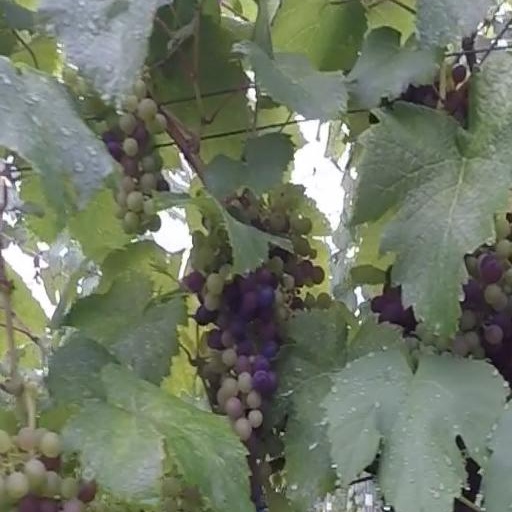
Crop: grape